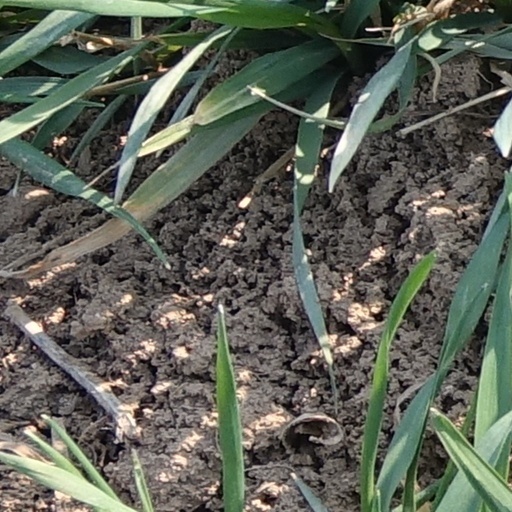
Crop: wheat